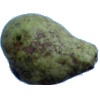
Label: pear_stone